Antonín J. Liehm

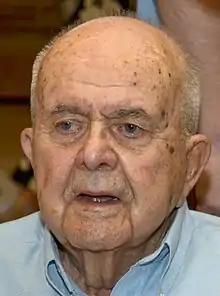
Antonín Jaroslav Liehm, 2017

Antonín Jaroslav Liehm (2 March 1924 – 4 December 2020) was a Czech-born writer, publisher, translator, and scholar residing in Paris.